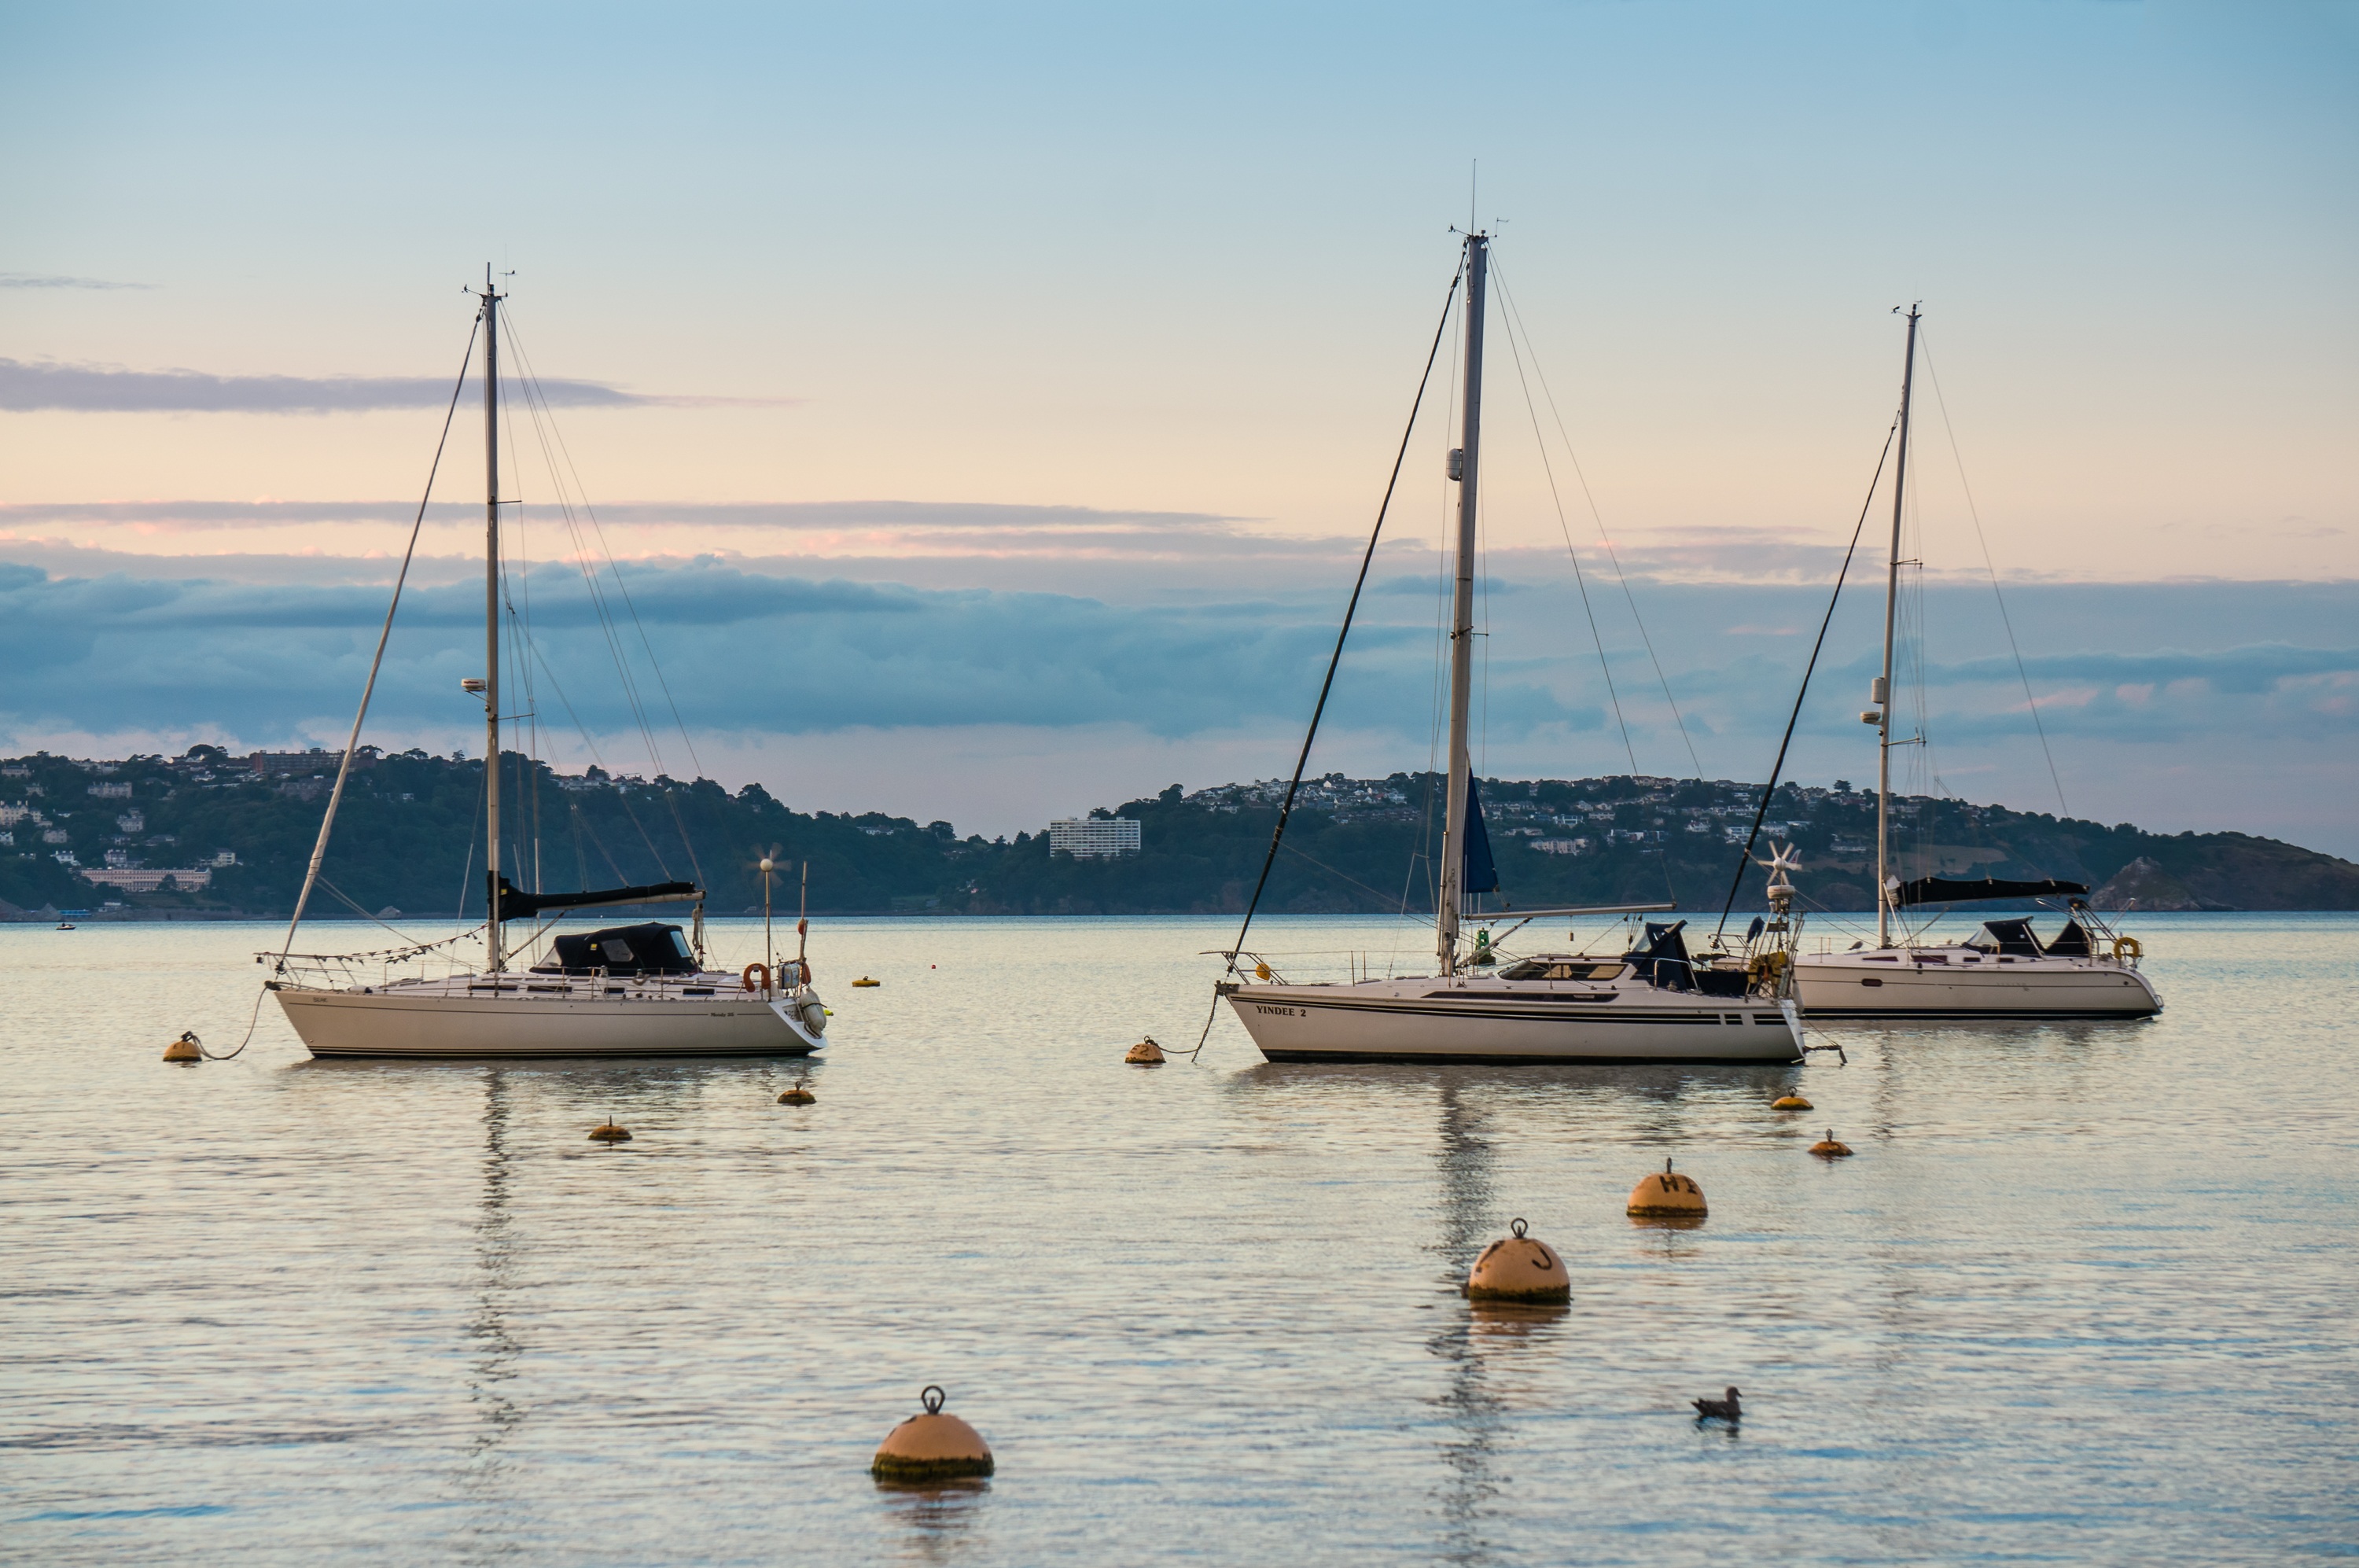
sea, coast, water, ocean, dock, boat, lake, river, ship, vacation, vessel, vehicle, mast, sailing, yacht, bay, harbor, marina, sailboat, boating, sail, watercraft, sailing ship, charter